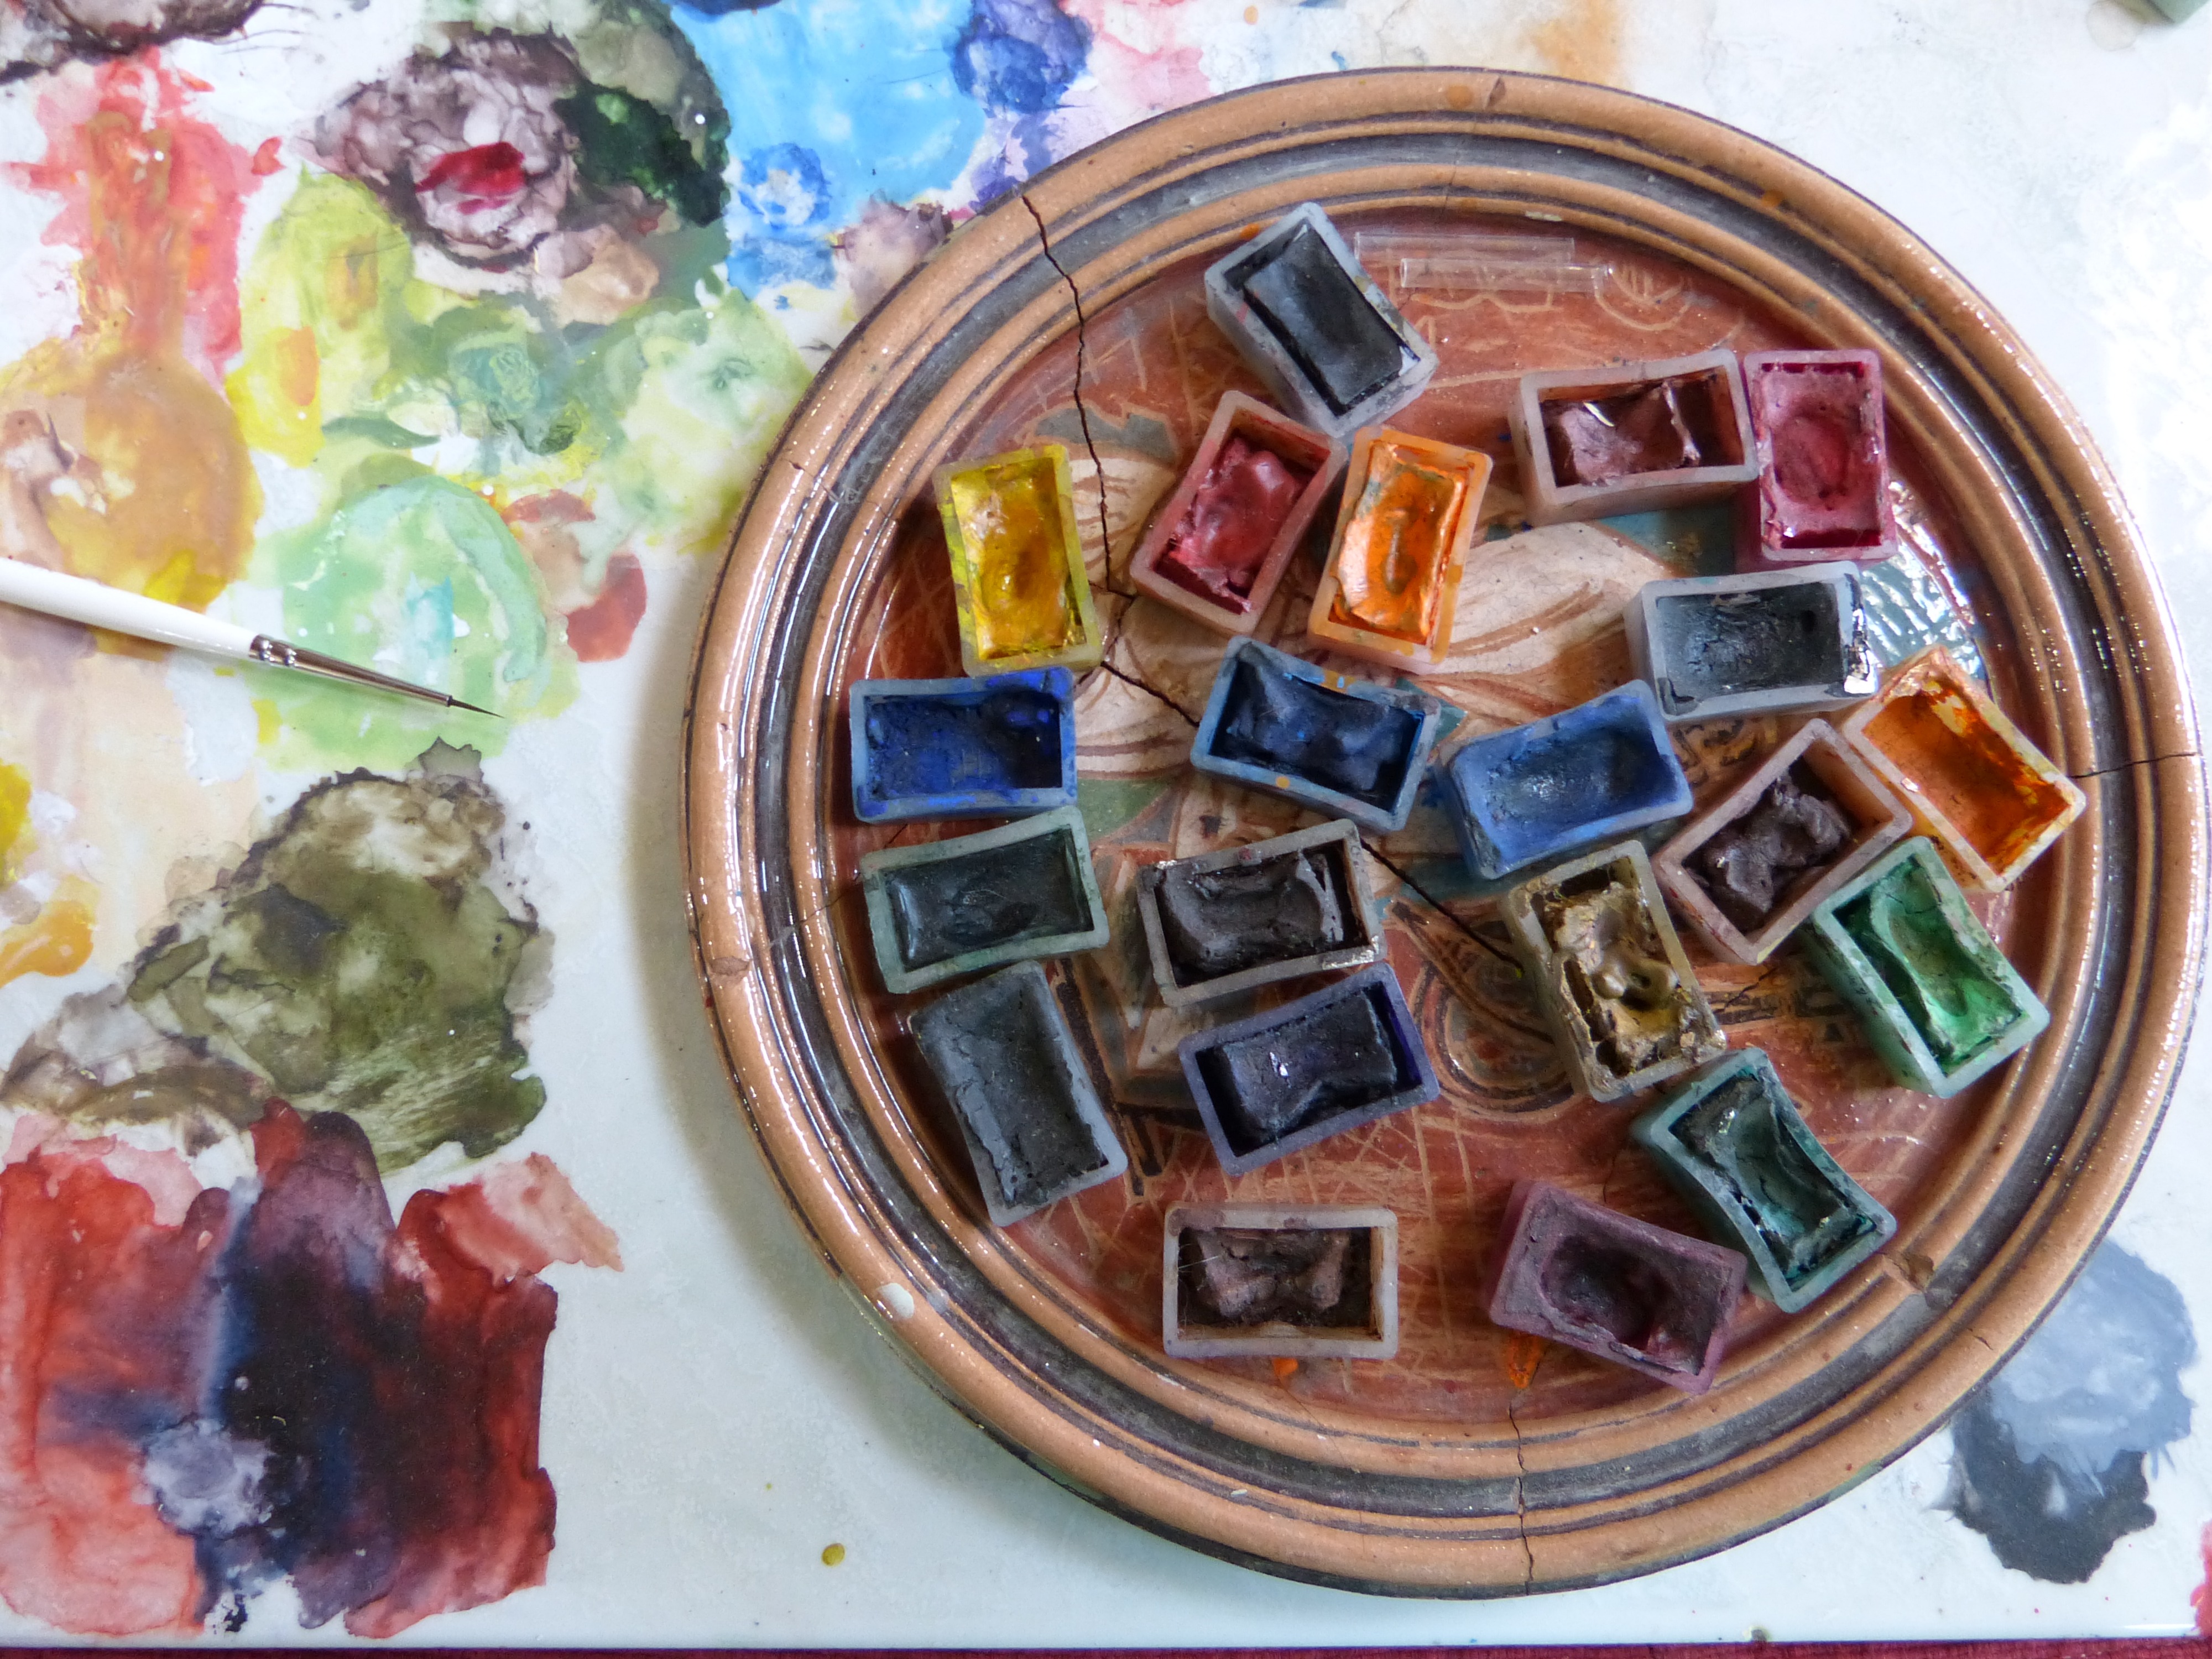
brush, food, color, paint, colorful, toy, painting, watercolor, art, watercolour, watercolour painting